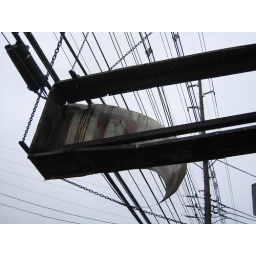
i noticed this sign while walking down the street in louisville, KY